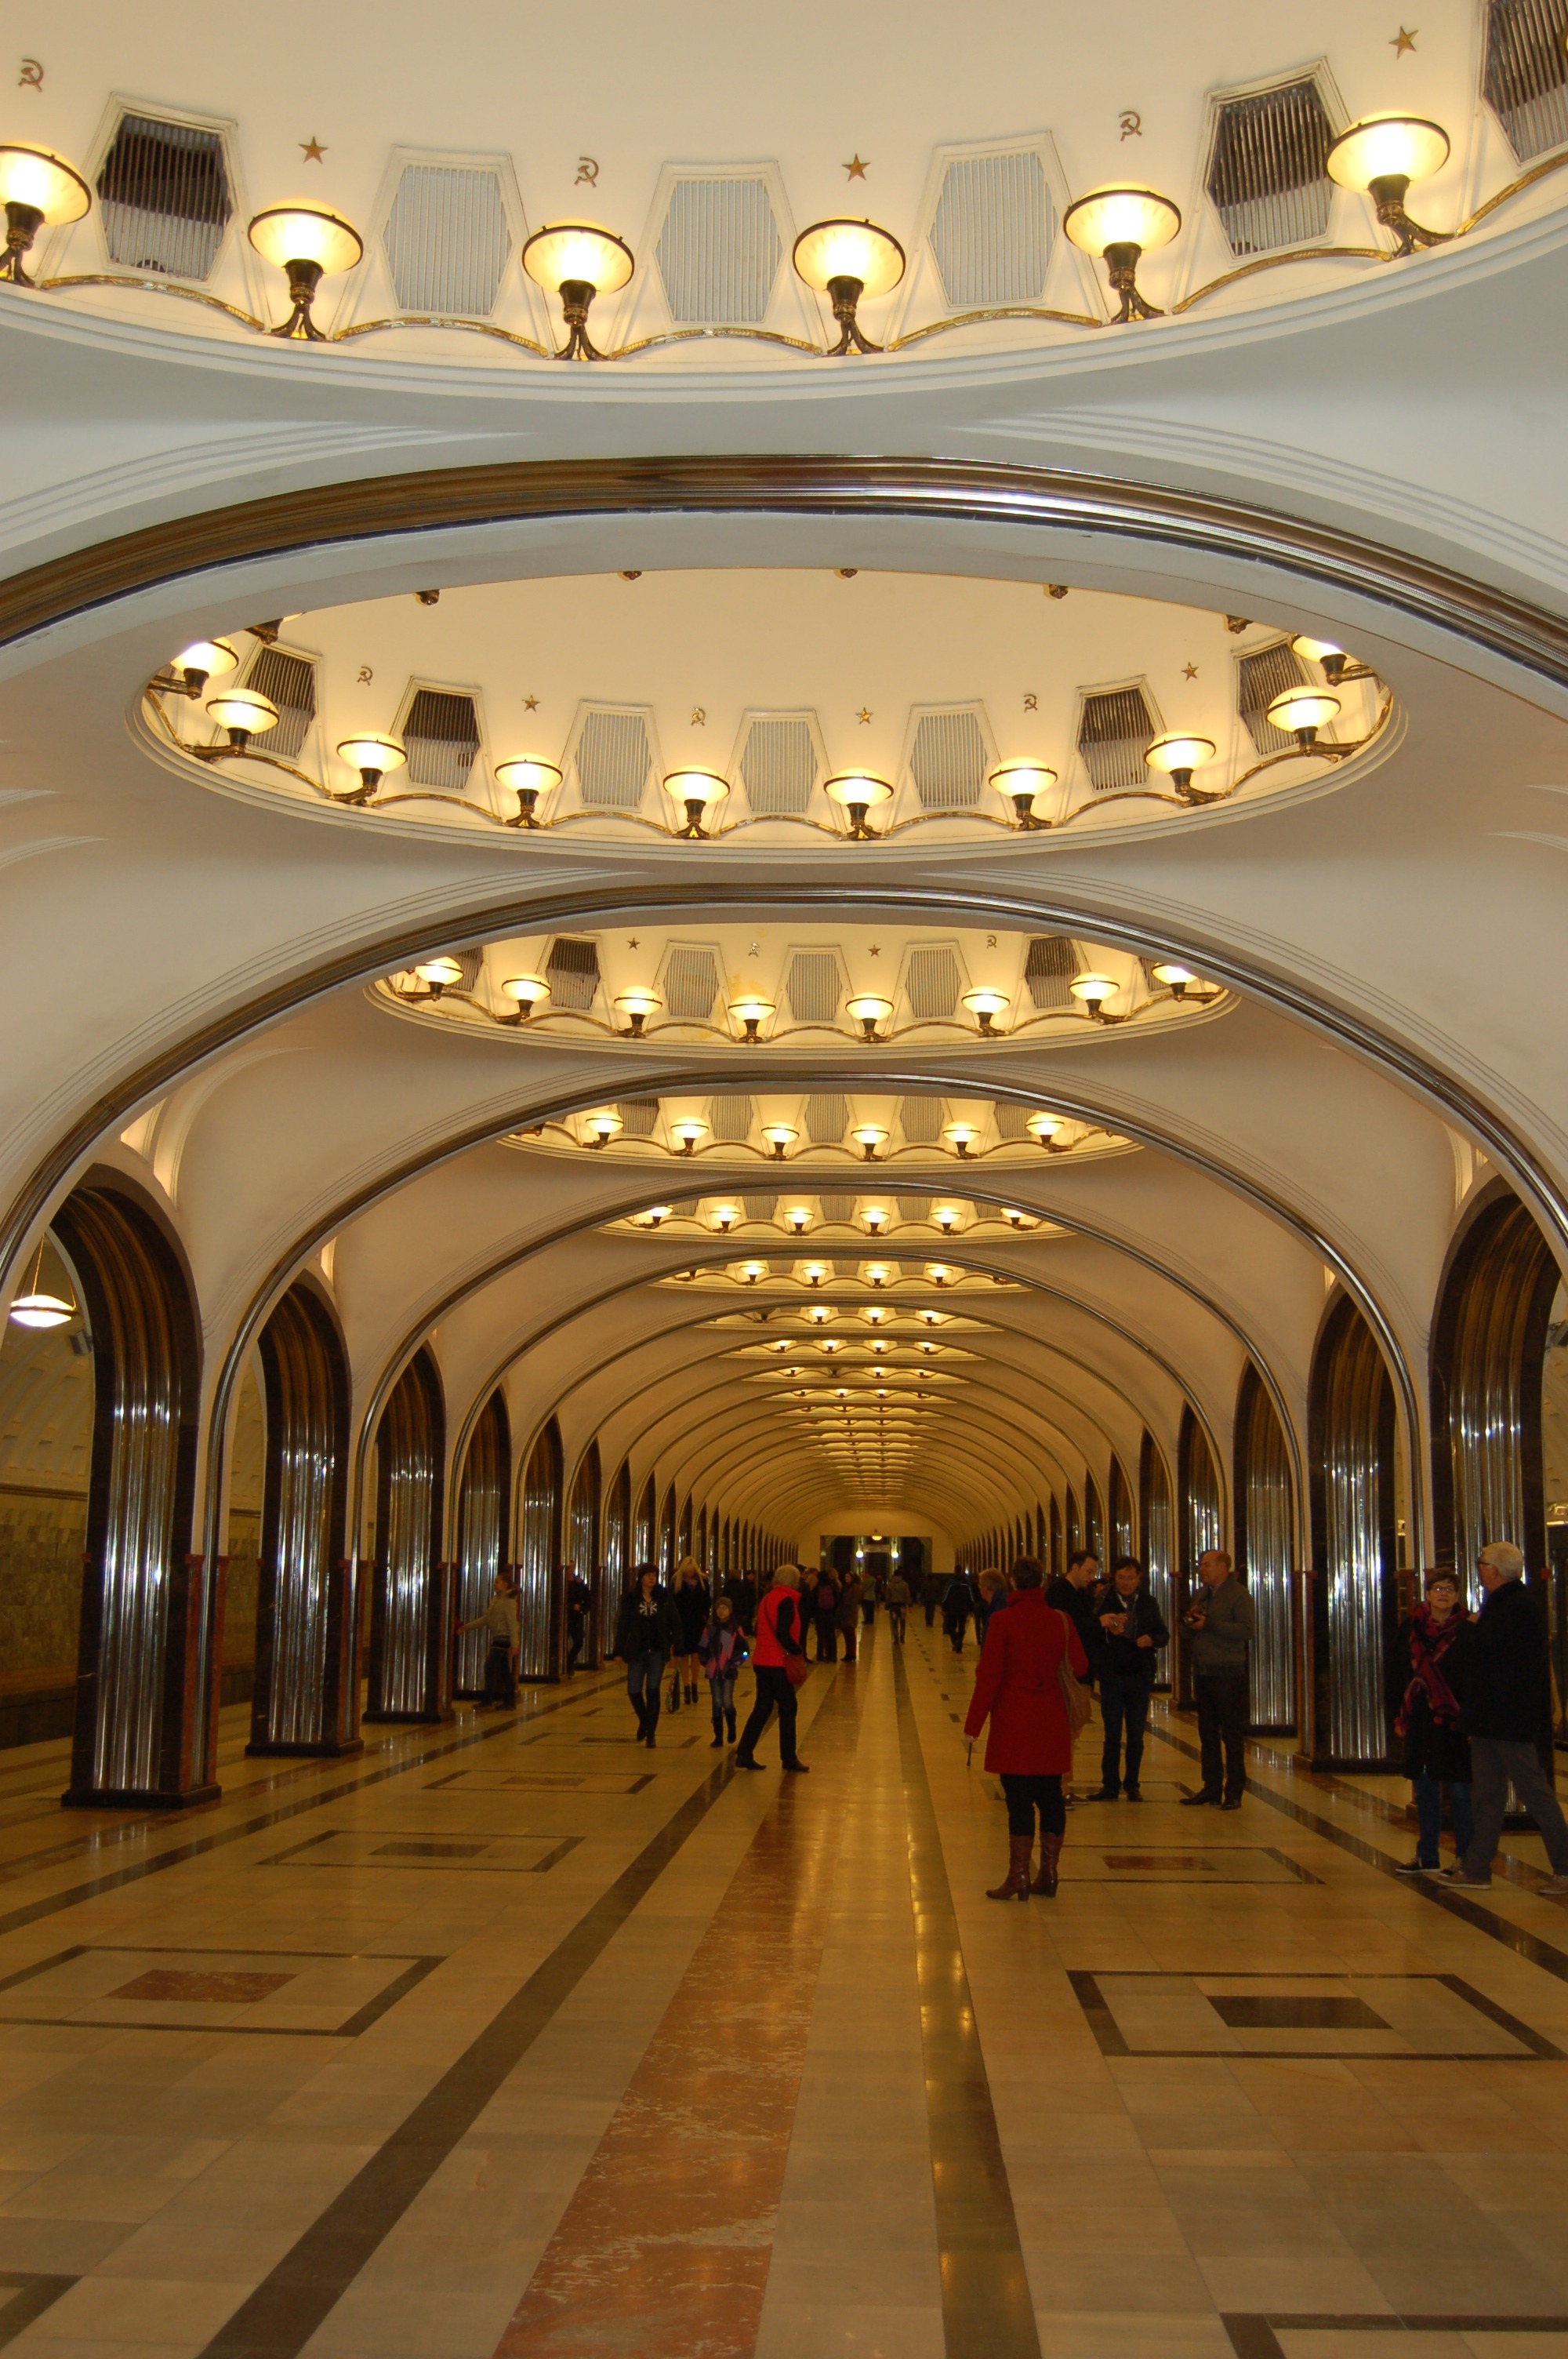
architecture, building, metro, arch, train station, public transport, metro station, arcade, russia, retail, shopping mall